Roger Walkowiak

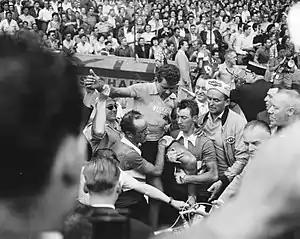
Walkowiak winner at the Parc des Princes

Walkowiak's win was poorly received by the professional peloton and the public. "The applause sounded like a lamentation", the organiser, Jacques Goddet, wrote in "L'Équipe". The crowd was disappointed that the race had been won by an unknown and not by the rising star Jacques Anquetil, who had decided against riding. Walkowiak became the second rider to win the Tour without winning on any of the individual day's stages that make up the race.